Róbert Vittek

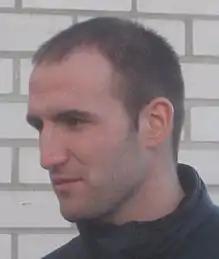
Vittek in 2008

Róbert Vittek (born 1 April 1982) is a Slovak former professional footballer who played as a forward.